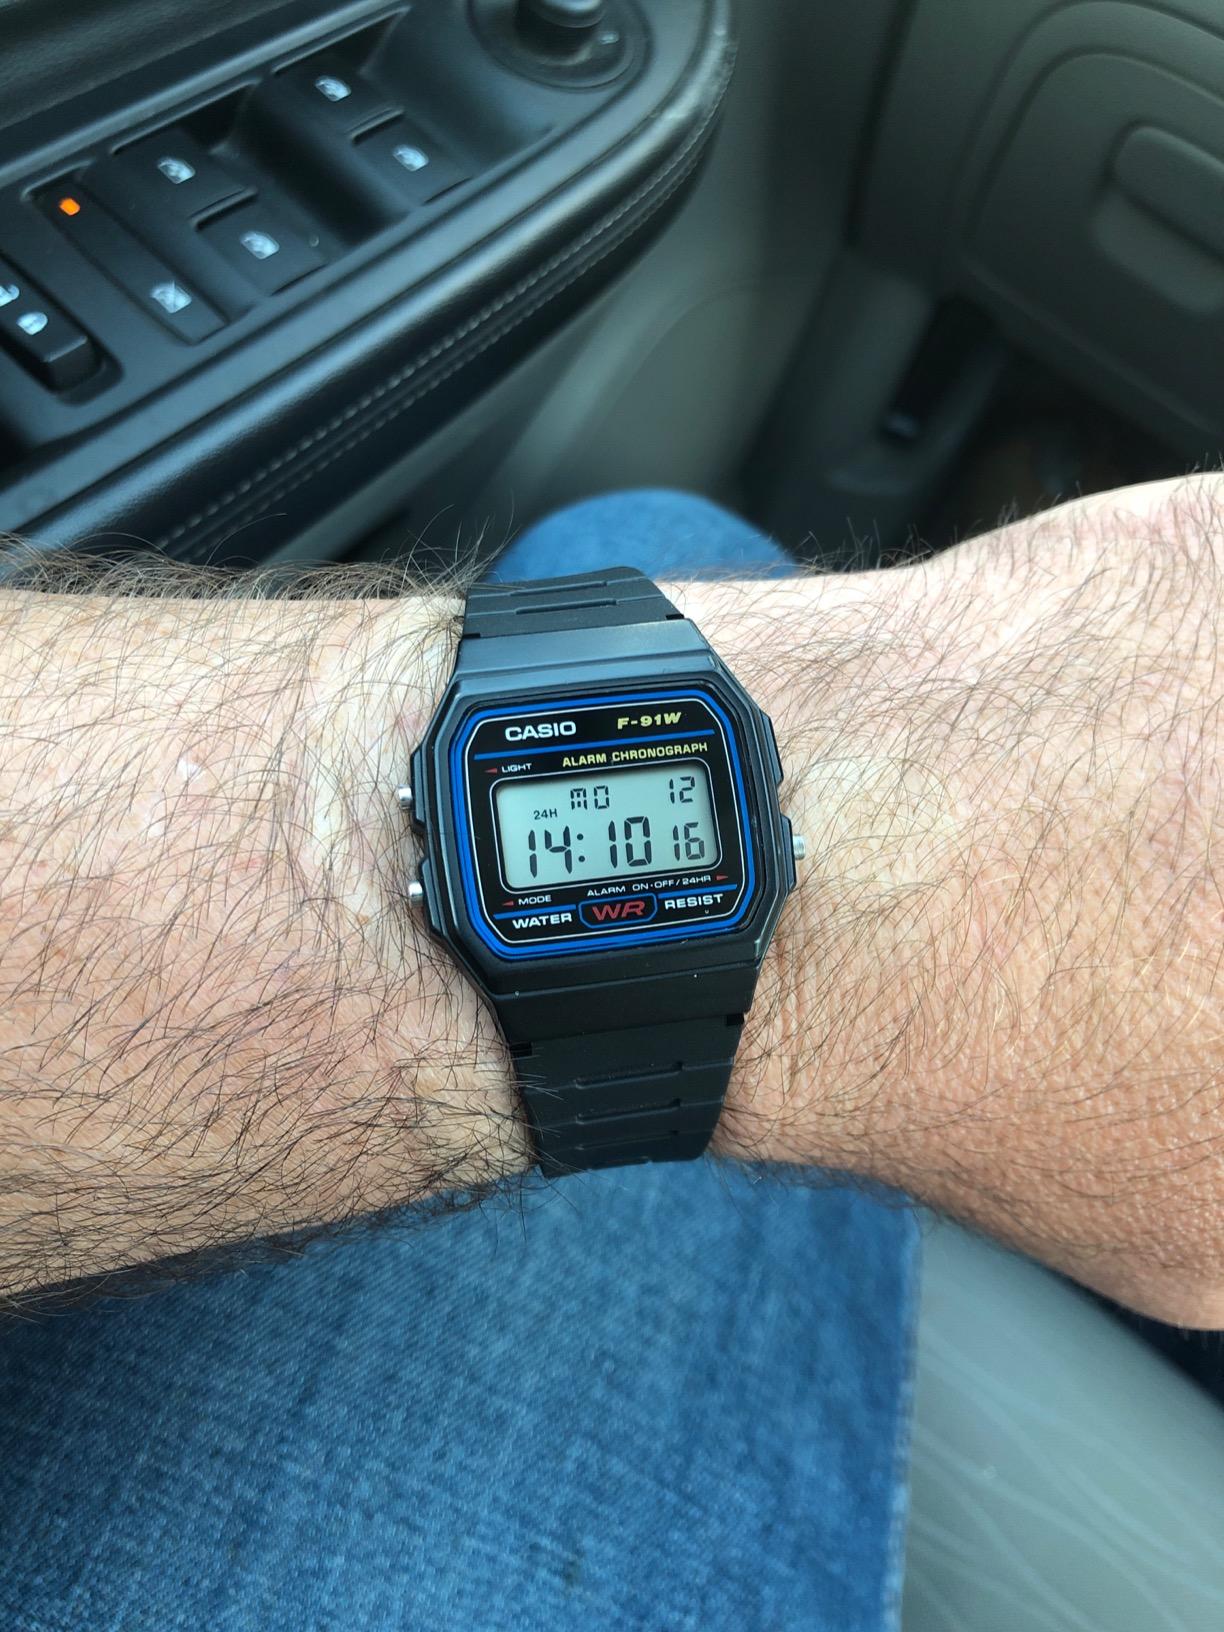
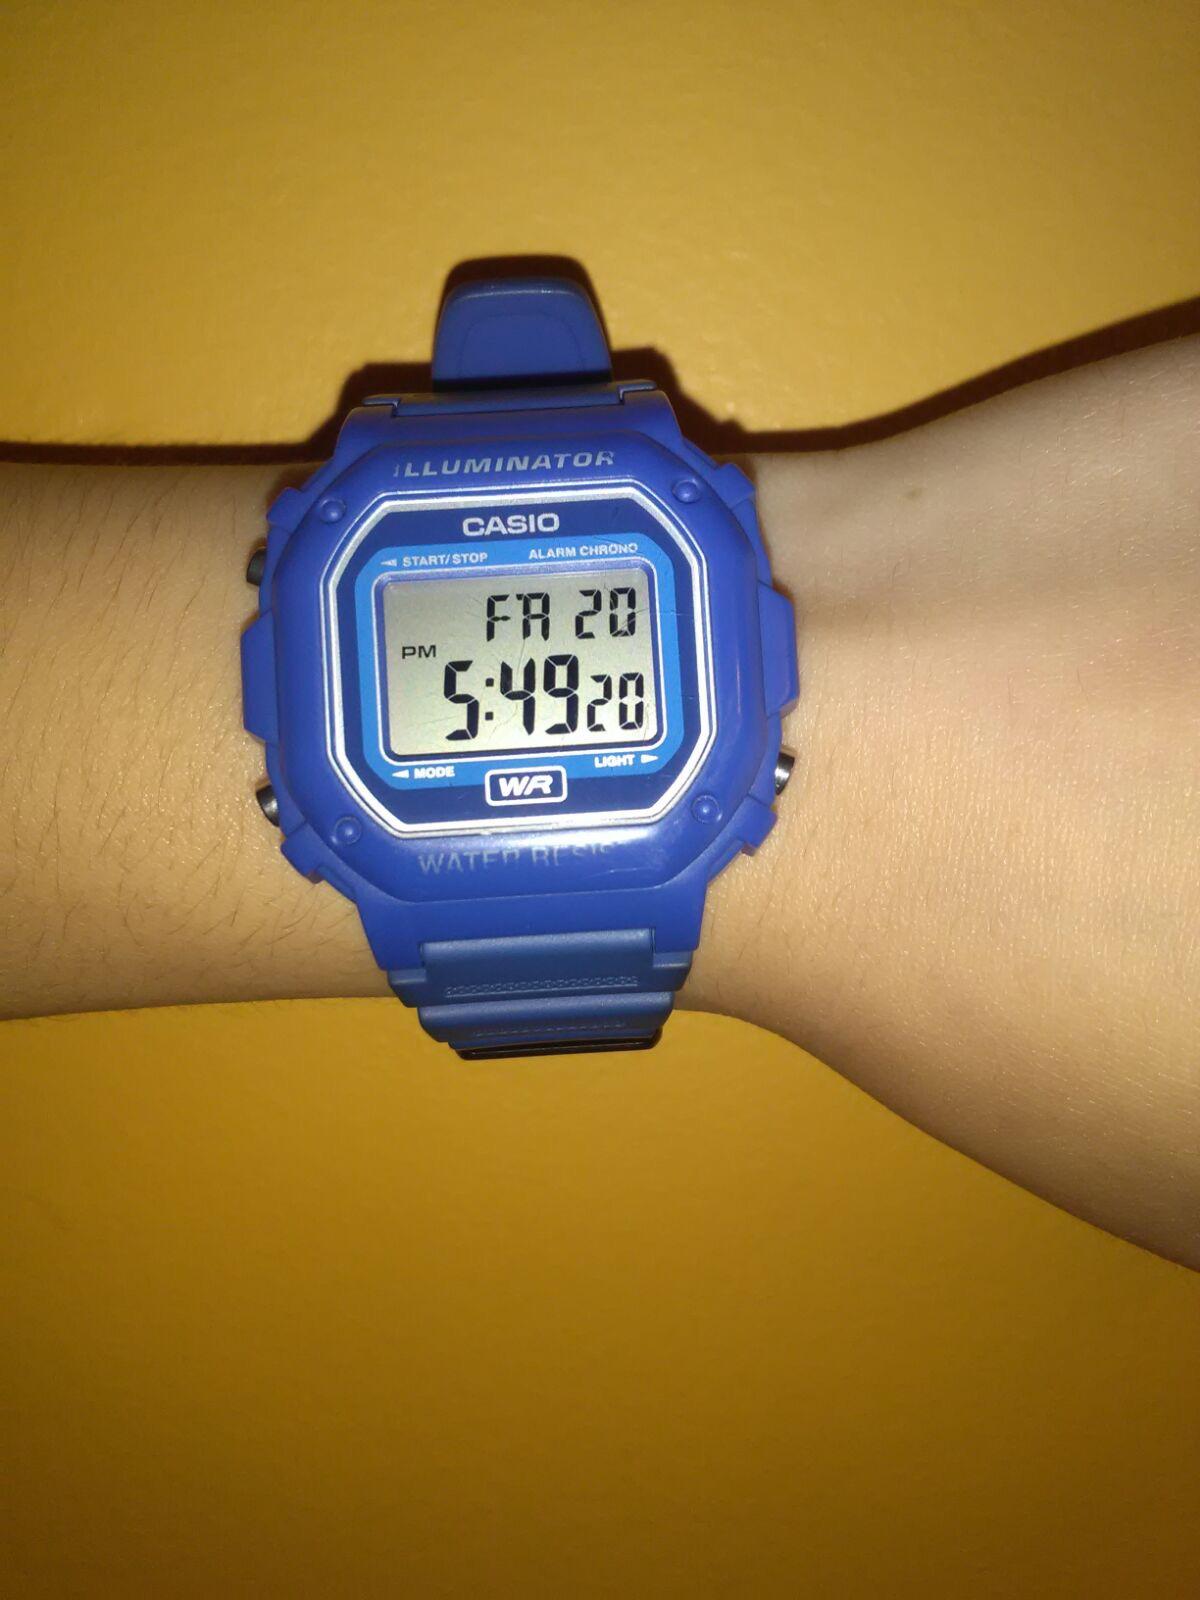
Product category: accessories_watch
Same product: no